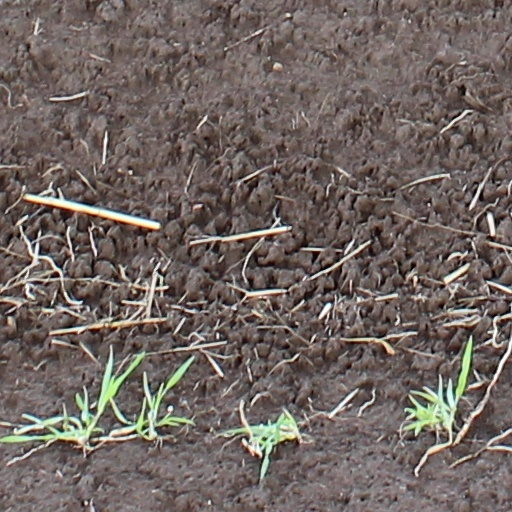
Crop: wheat